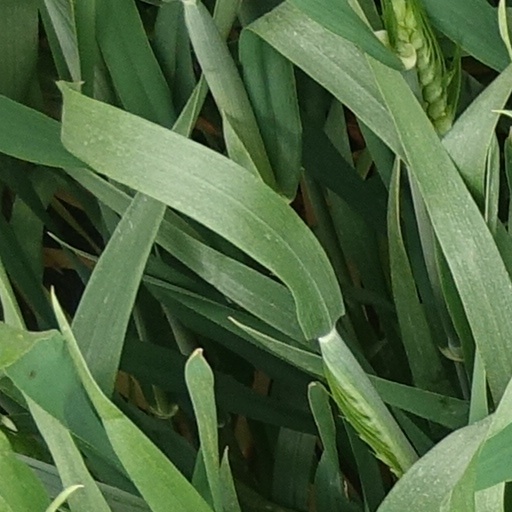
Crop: wheat